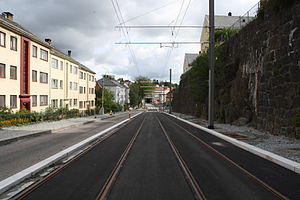
Bybanen i Bergen
Letbanespor ved Wergeland holdeplats
Bybanen i Bergen er en letbane i Bergen i Norge der blev åbnet 22. juni 2010.